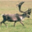
Label: deer